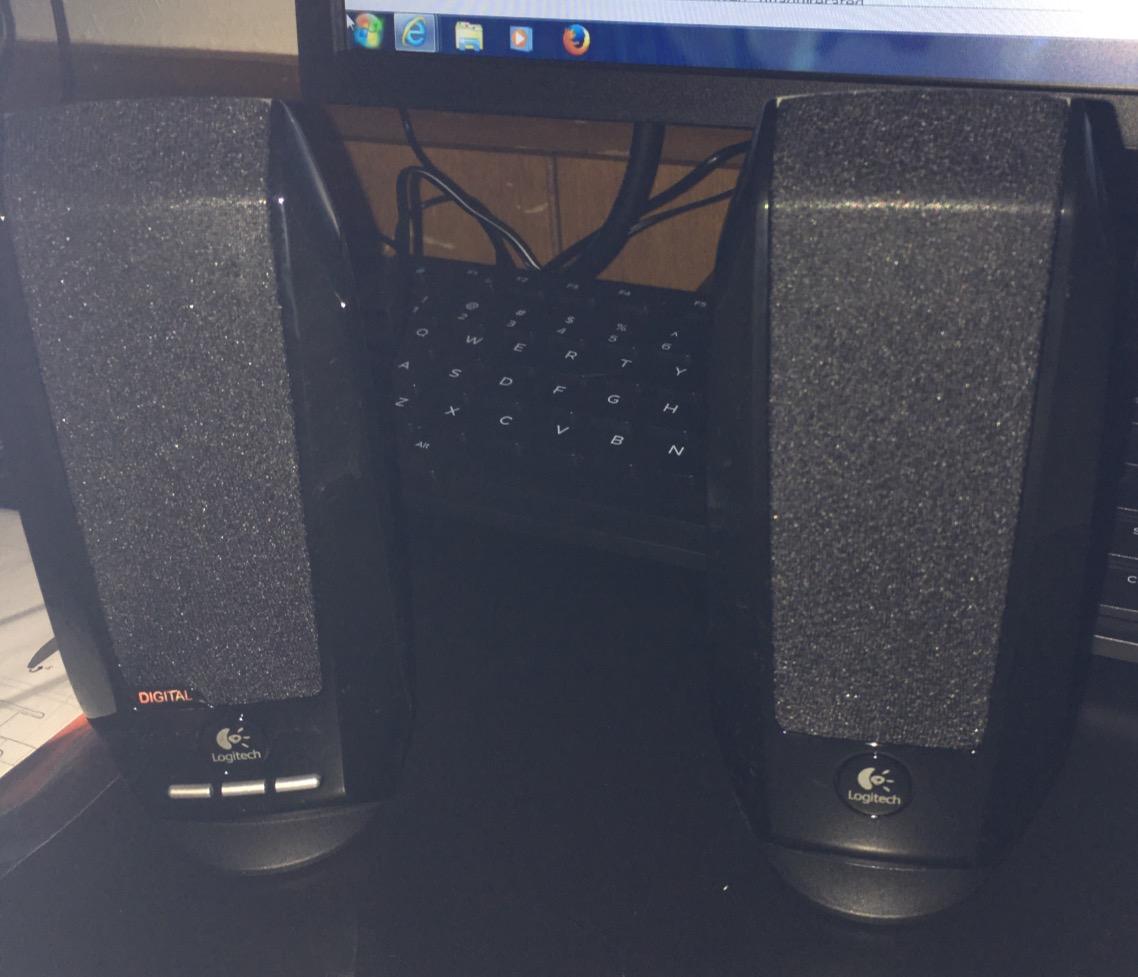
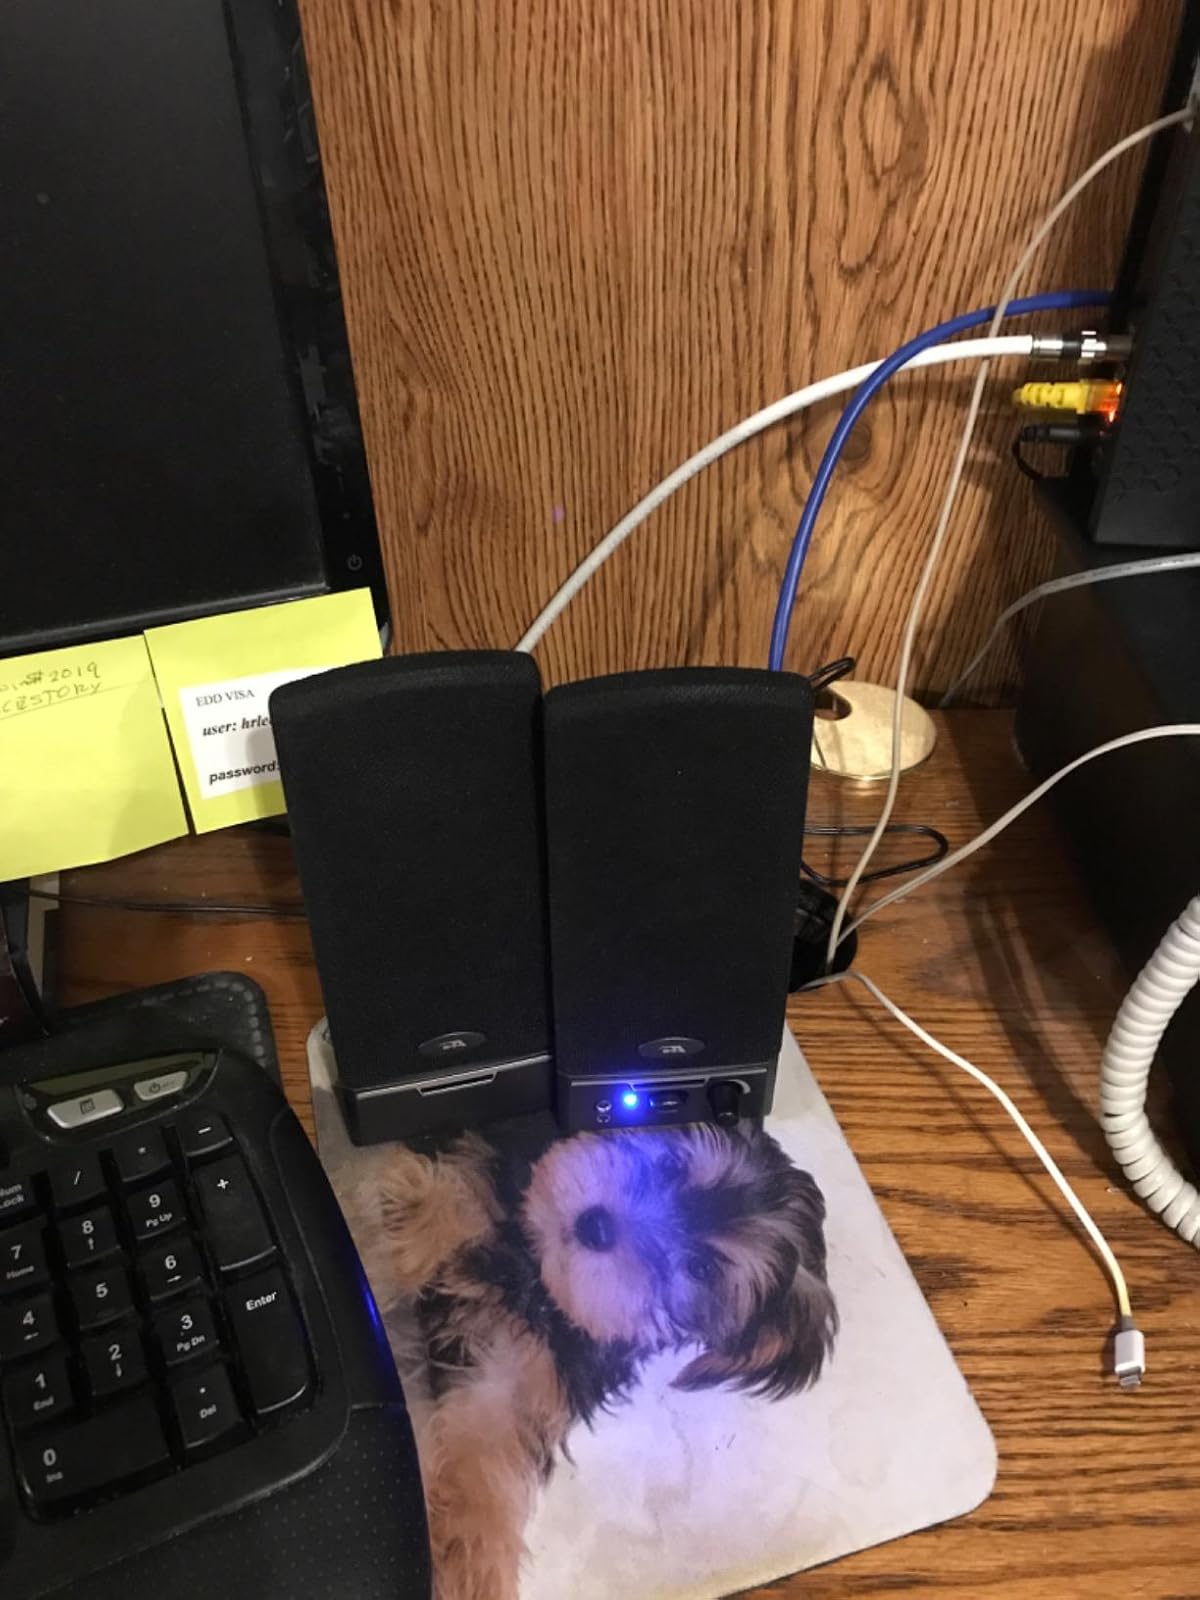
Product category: speaker
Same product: no